Body piercing

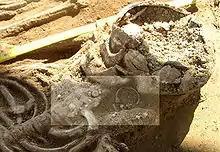
An earring found in an Alamannic grave in Germany, dated

Body adornment has only recently become a subject of serious scholarly research by archaeologists, who have been hampered in studying body piercing by a scarcity of primary sources. Early records rarely discussed the use of piercings or their meaning, and while jewelry is common among grave goods, the deterioration of the flesh that it once adorned makes it difficult to discern how the jewelry may have been used.